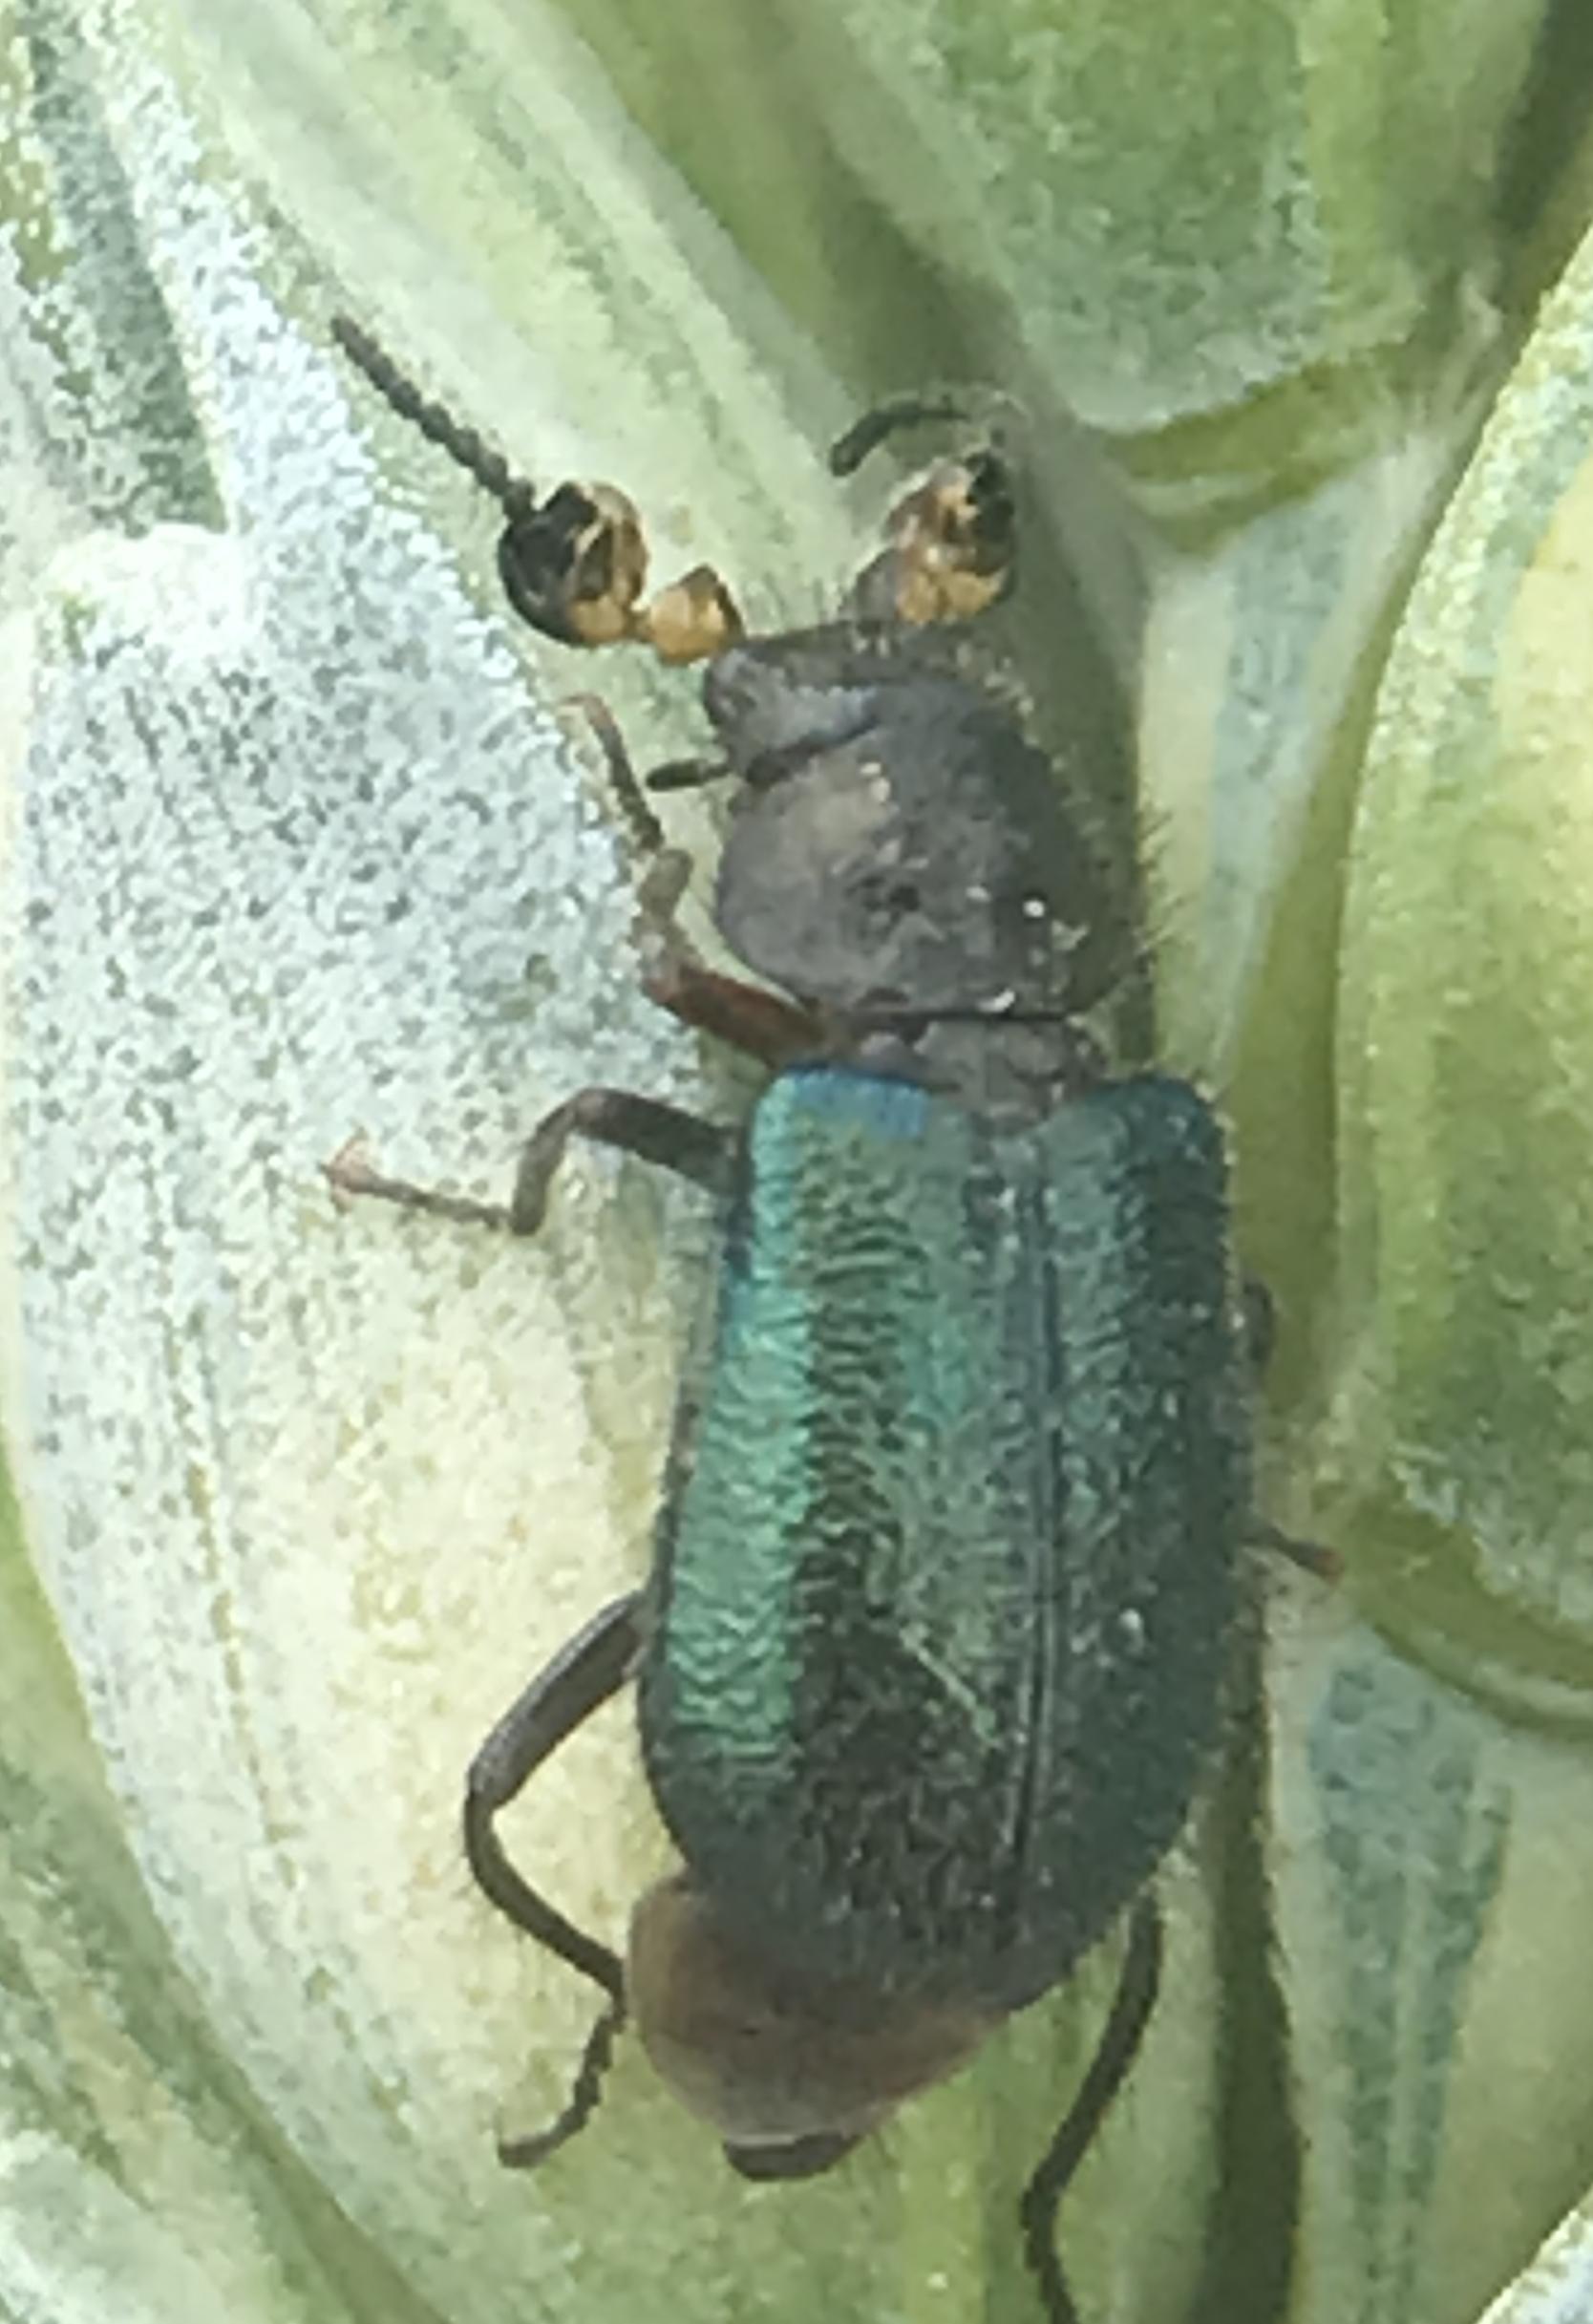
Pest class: predators